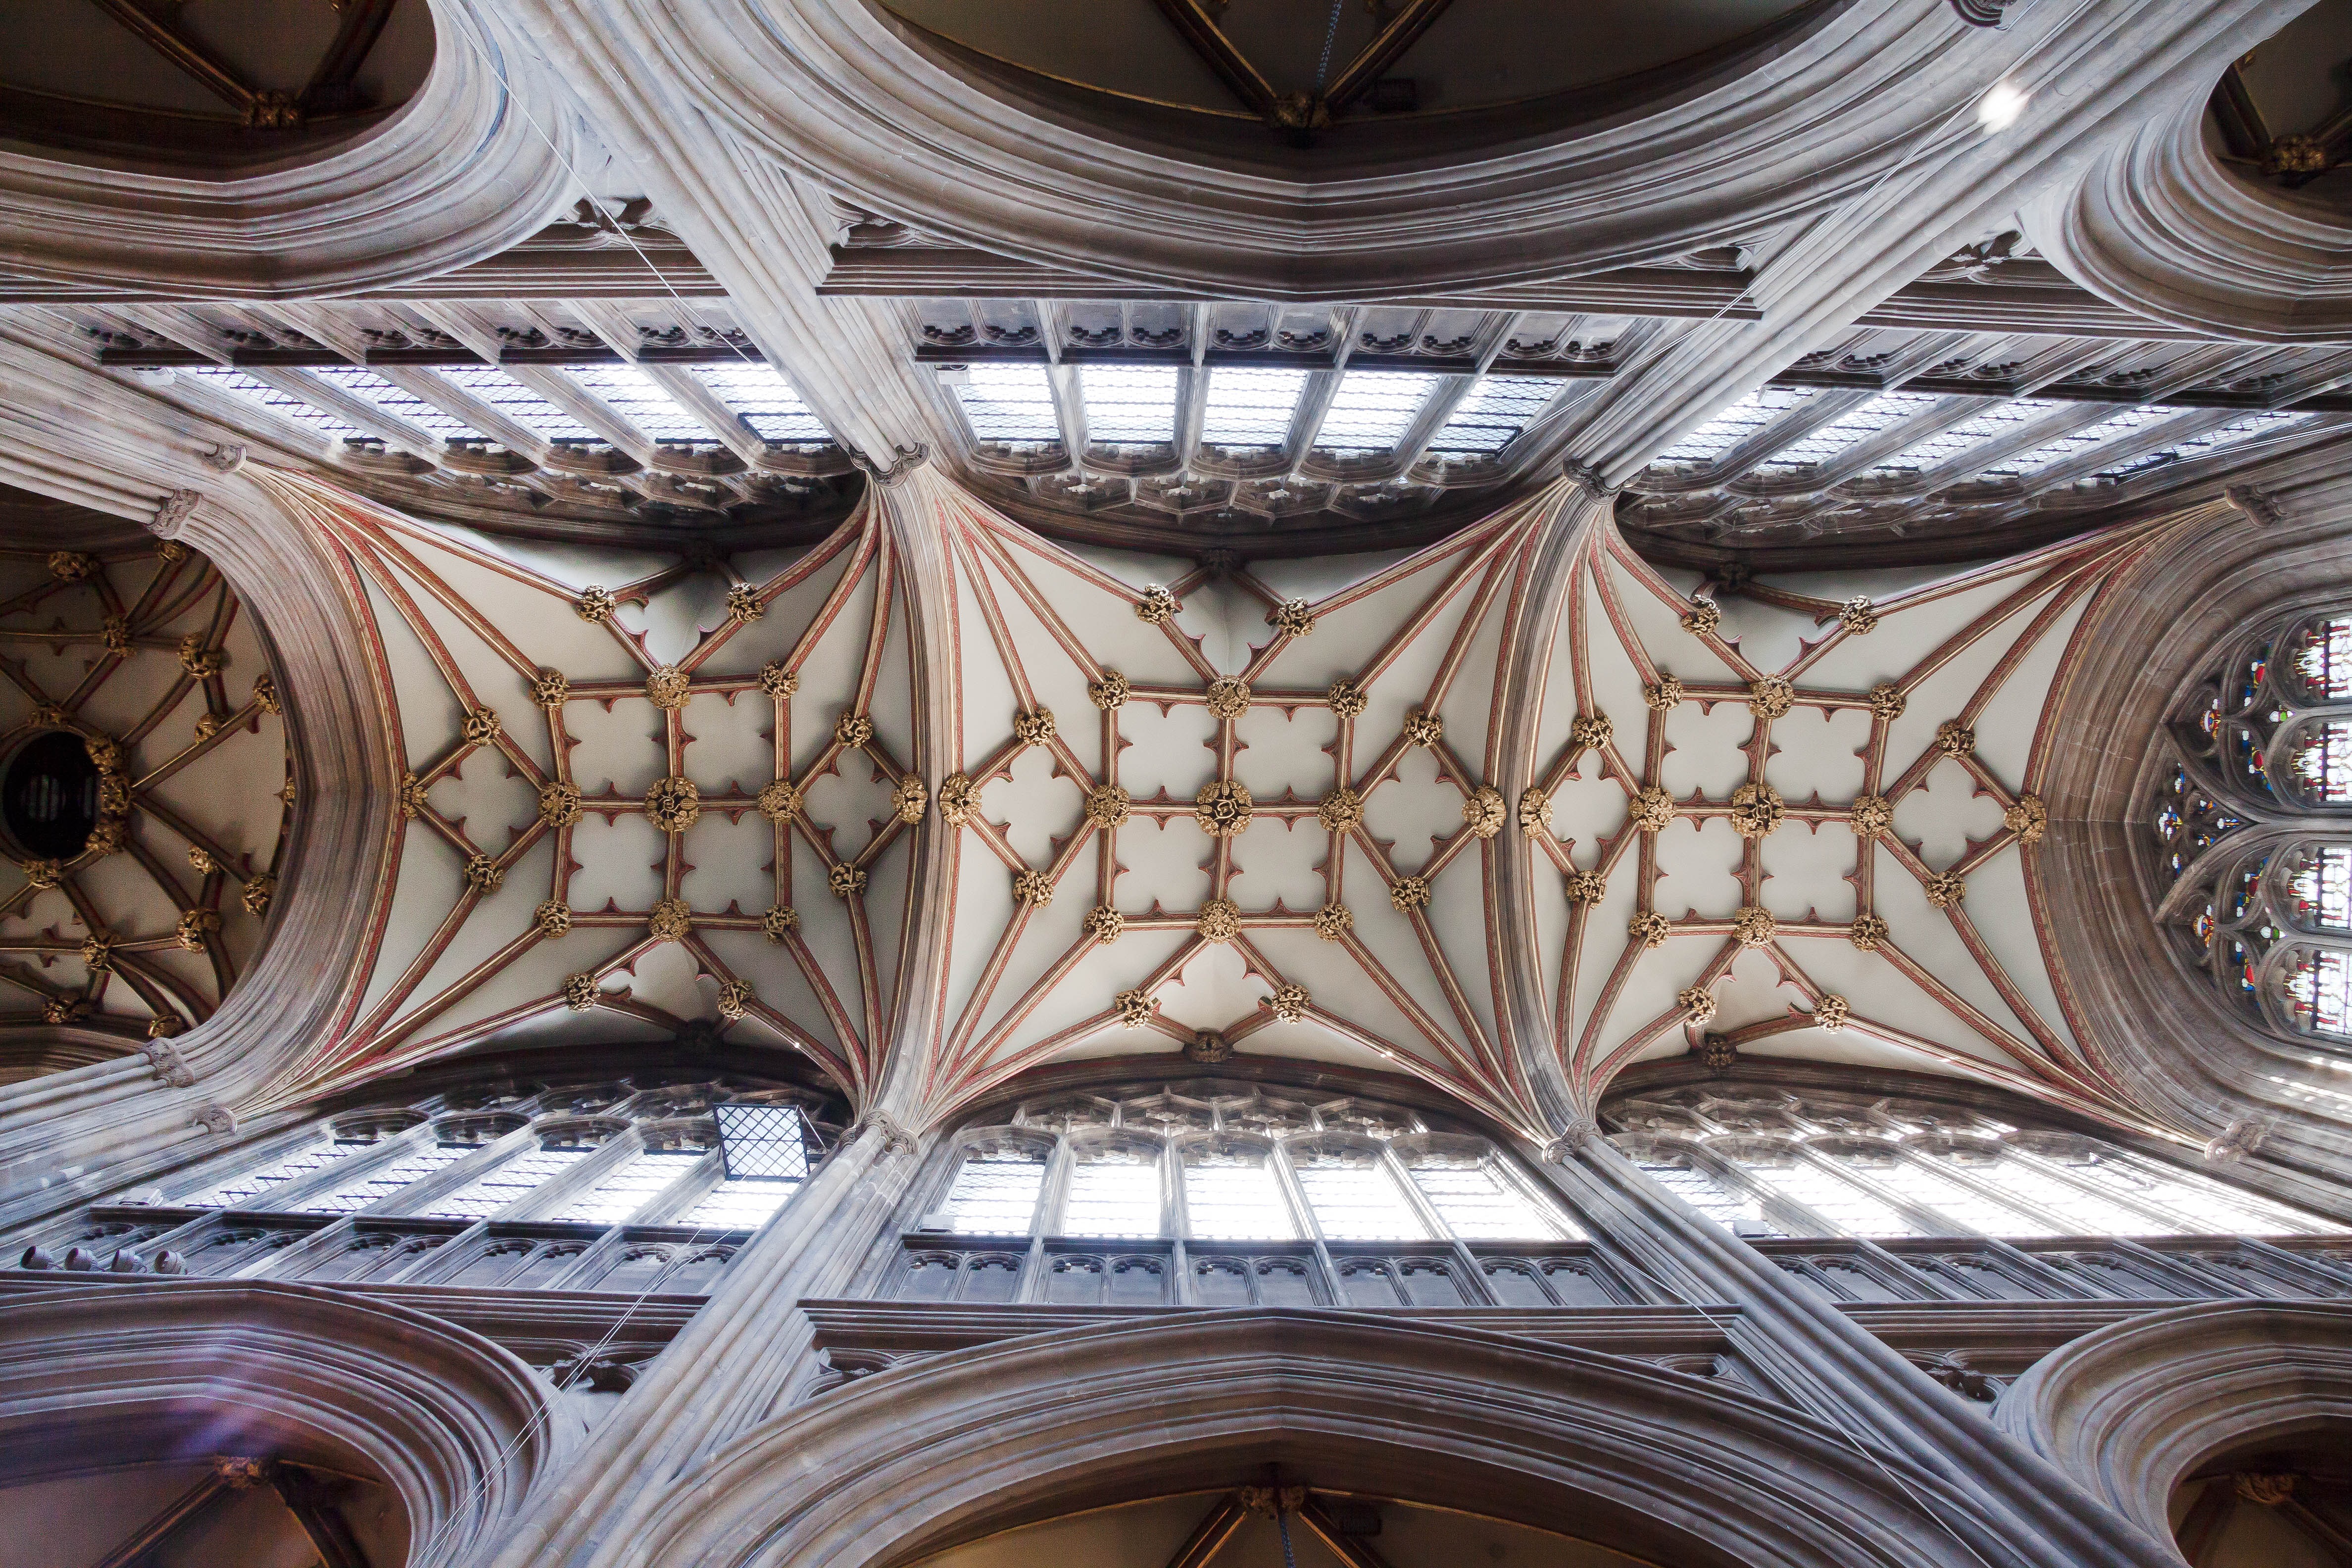
architecture, structure, wood, sun, window, building, old, arch, ceiling, column, facade, church, cathedral, blanket, gothic, place of worship, ornament, interior design, england, art, design, symmetry, vault, dome, carving, architectural style, bristol, gilded, tracery, incidence of light, holy maria, interior view, redcliffe